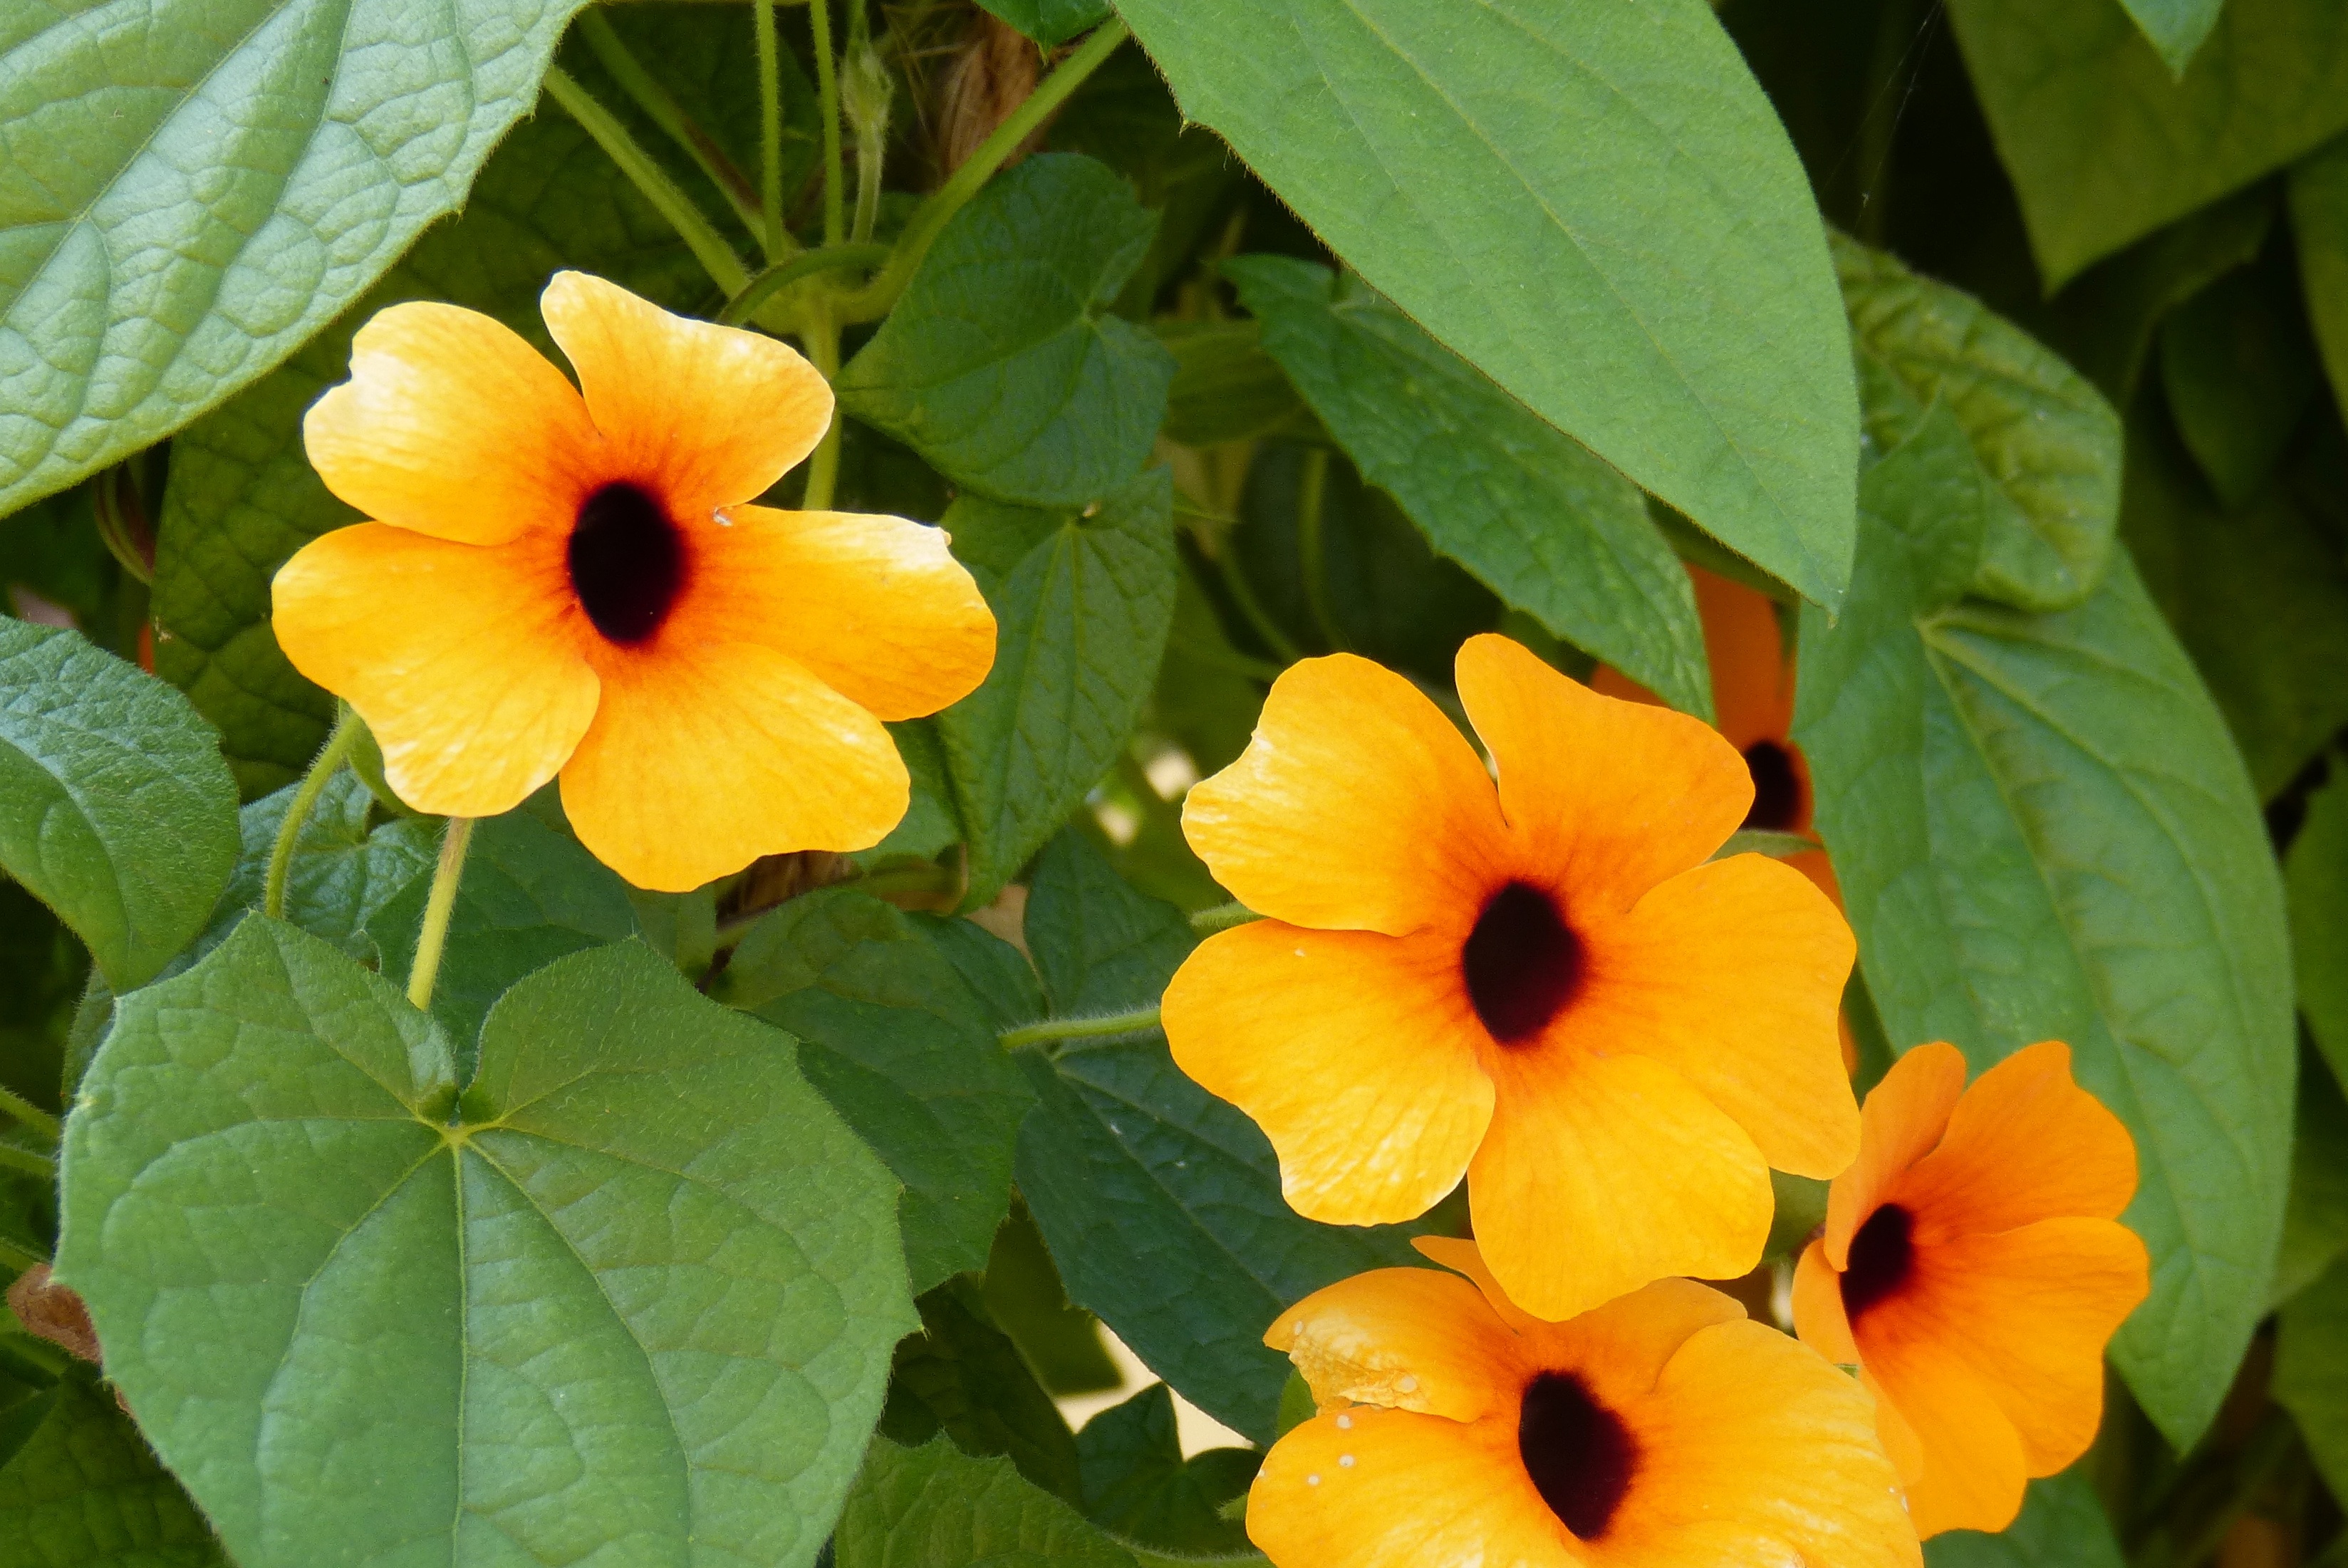
blossom, plant, flower, petal, bloom, orange, botany, yellow, thunbergia alata, flora, wildflower, summer flowers, flowering plant, black eyed susan, acanthus plant, annual plant, land plant, violet family